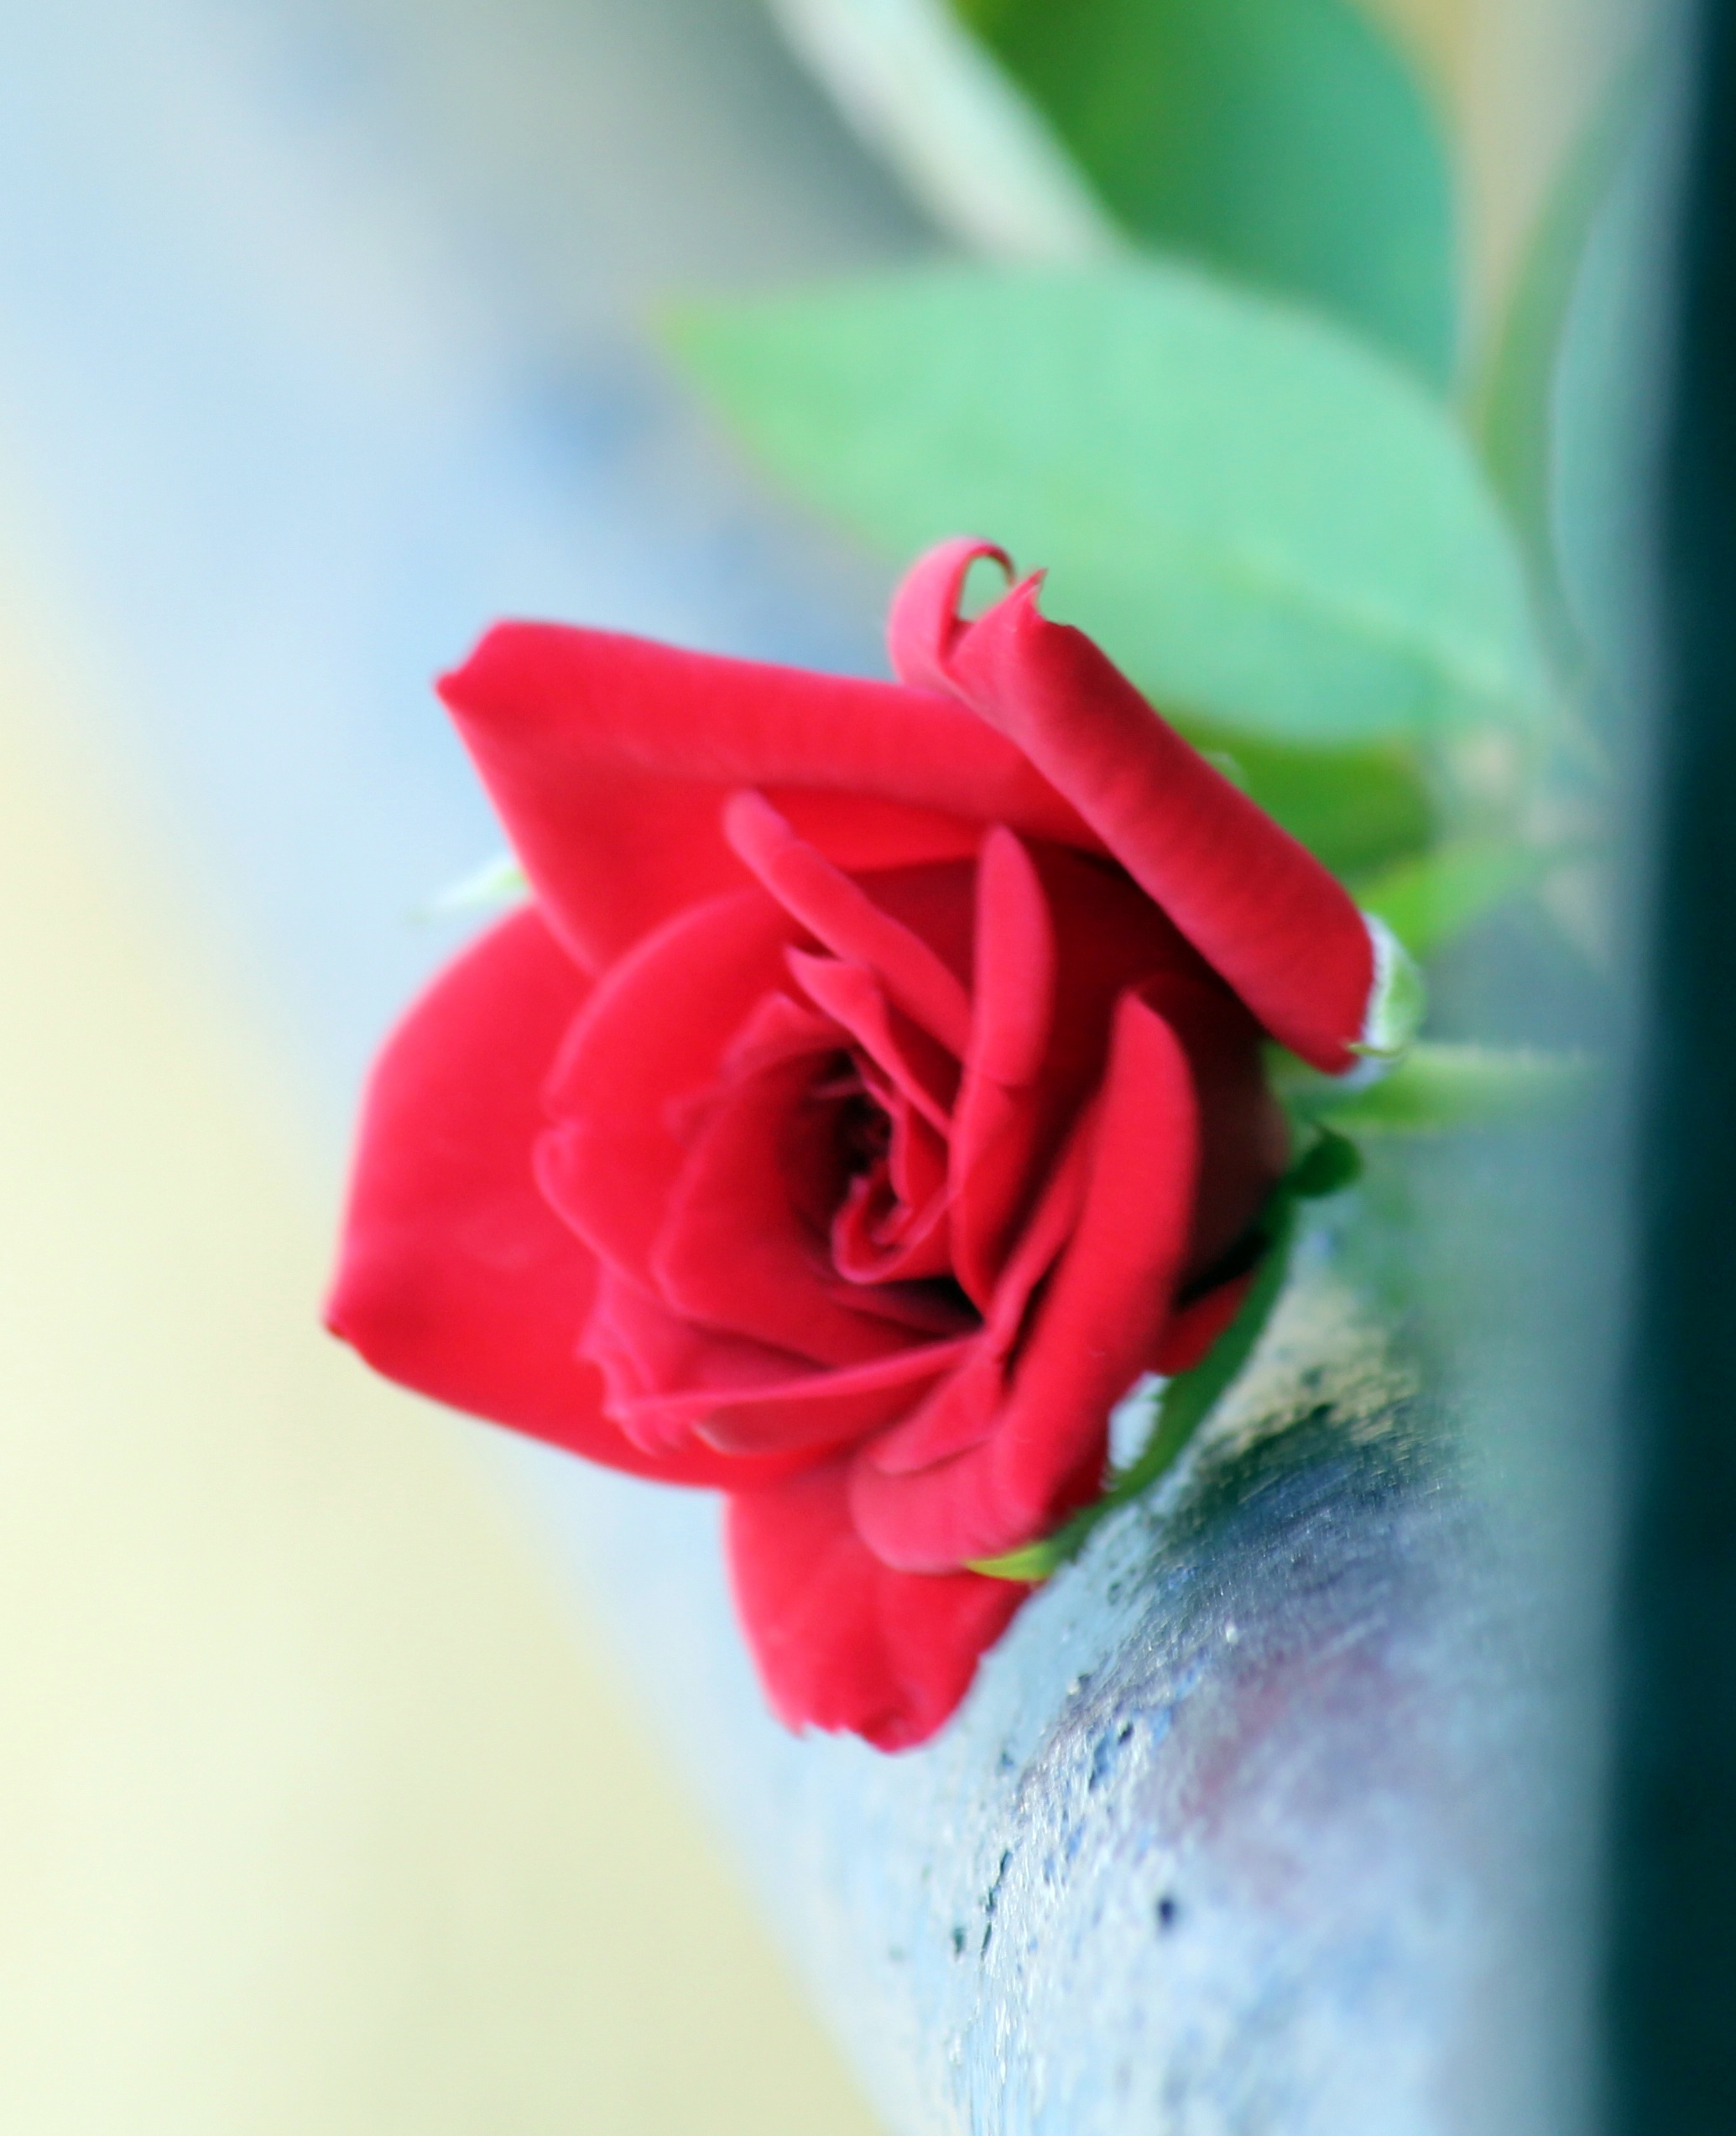
plant, photography, flower, petal, rose, red, color, pink, close up, macro photography, flowering plant, garden roses, rose family, land plant